Air Panama

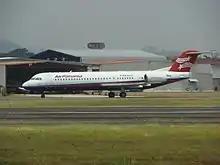
A former Air Panama Fokker 100, mainly deployed for short-medium haul routes

On 29 February 2012, domestic competitor Aeroperlas Regional ceased operations due to financial troubles, leaving Air Panama as the sole regional carrier in the country. The same month, the airline expressed an interest in initiating a non-stop international route from Panama to the Cayman Islands, using jet-powered aircraft. In anticipation for these flights, Air Panama ordered two Fokker 100 aircraft, receiving the first one in June and the second two months later. As of February 2015, the planned service to the Cayman Islands is on standstill. Almost six months after Aeroperlas' bankruptcy, Air Panama assumed all of its domestic routes.